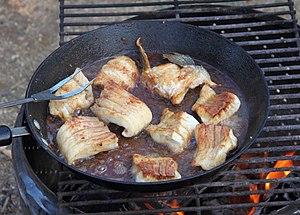
Doré sur le feu Français